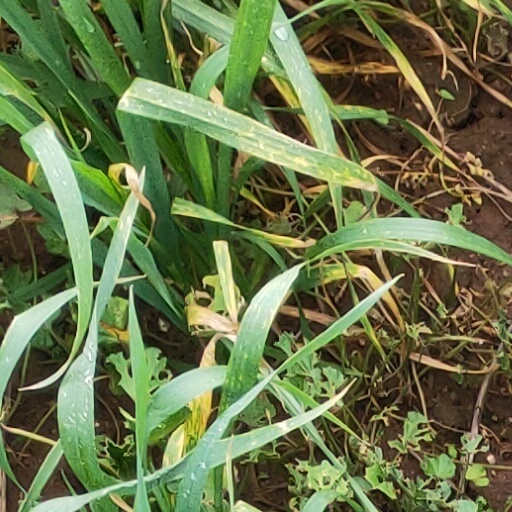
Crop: wheat